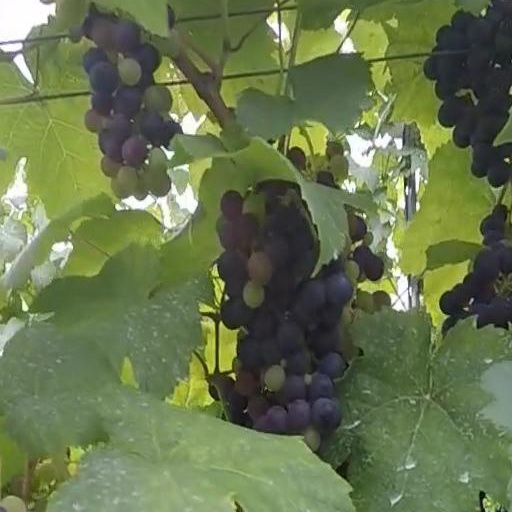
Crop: grape